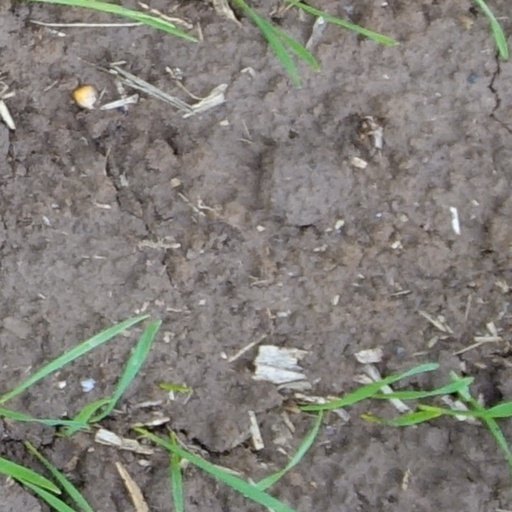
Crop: wheat